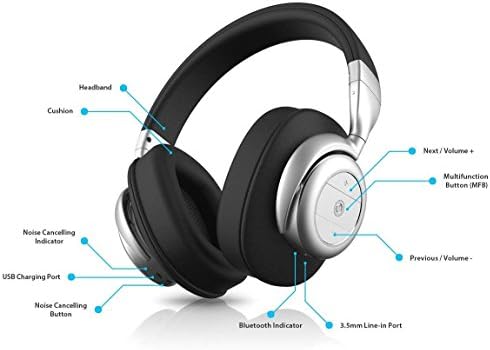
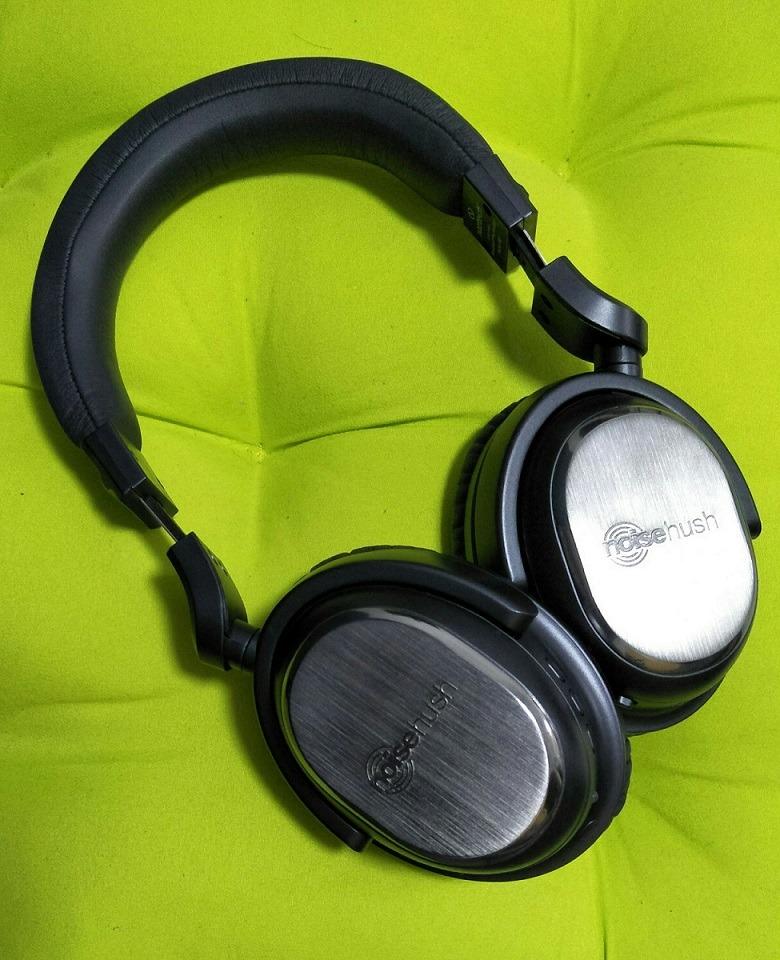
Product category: headphones
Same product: no